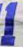
Number: 1